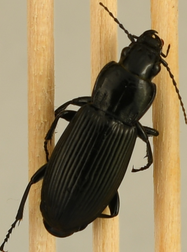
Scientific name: Pterostichus melanarius
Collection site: UNDERC Site (UNDE), plot UNDE_006